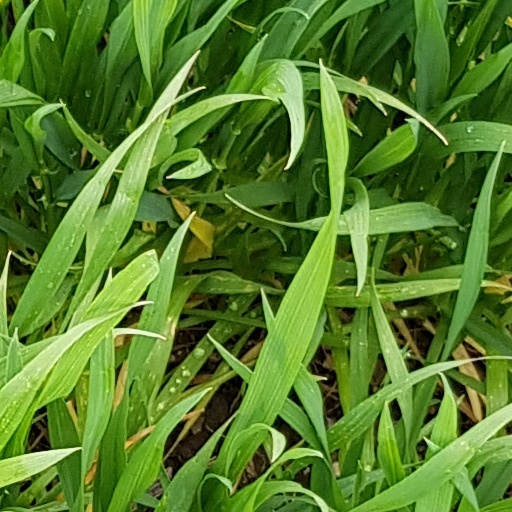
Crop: wheat